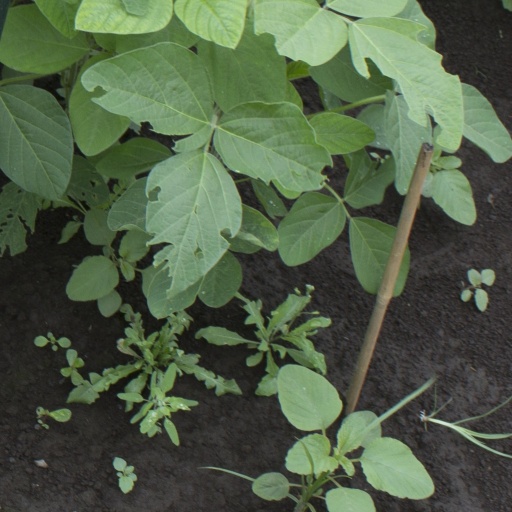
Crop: soybean